Monika Mann

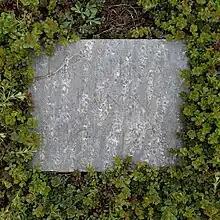
Monika Mann's grave.

From 1943 to 1952, with short breaks, she lived in New York. After attempts to renew her career as a pianist she turned to employment as a writer. In 1952 she was granted US citizenship, but she was already planning her return to Europe. In September she travelled with her sister Elizabeth's family to Italy. After a few months in Genoa, Bordighera and Rome she fulfilled her desire to live in a beautiful region by moving to Capri, where she lived in the Villa Monacone with her partner, Antonio Spadaro. In Capri she blossomed. During this period she wrote five books and contributed regular feature pages to Swiss, German and Italian newspapers and magazines. She remained in Capri for 32 years until the spring of 1986, a few months after the death of Spadaro in December 1985.